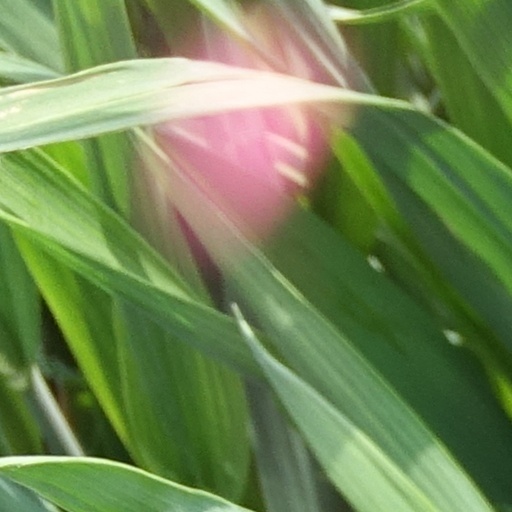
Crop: wheat